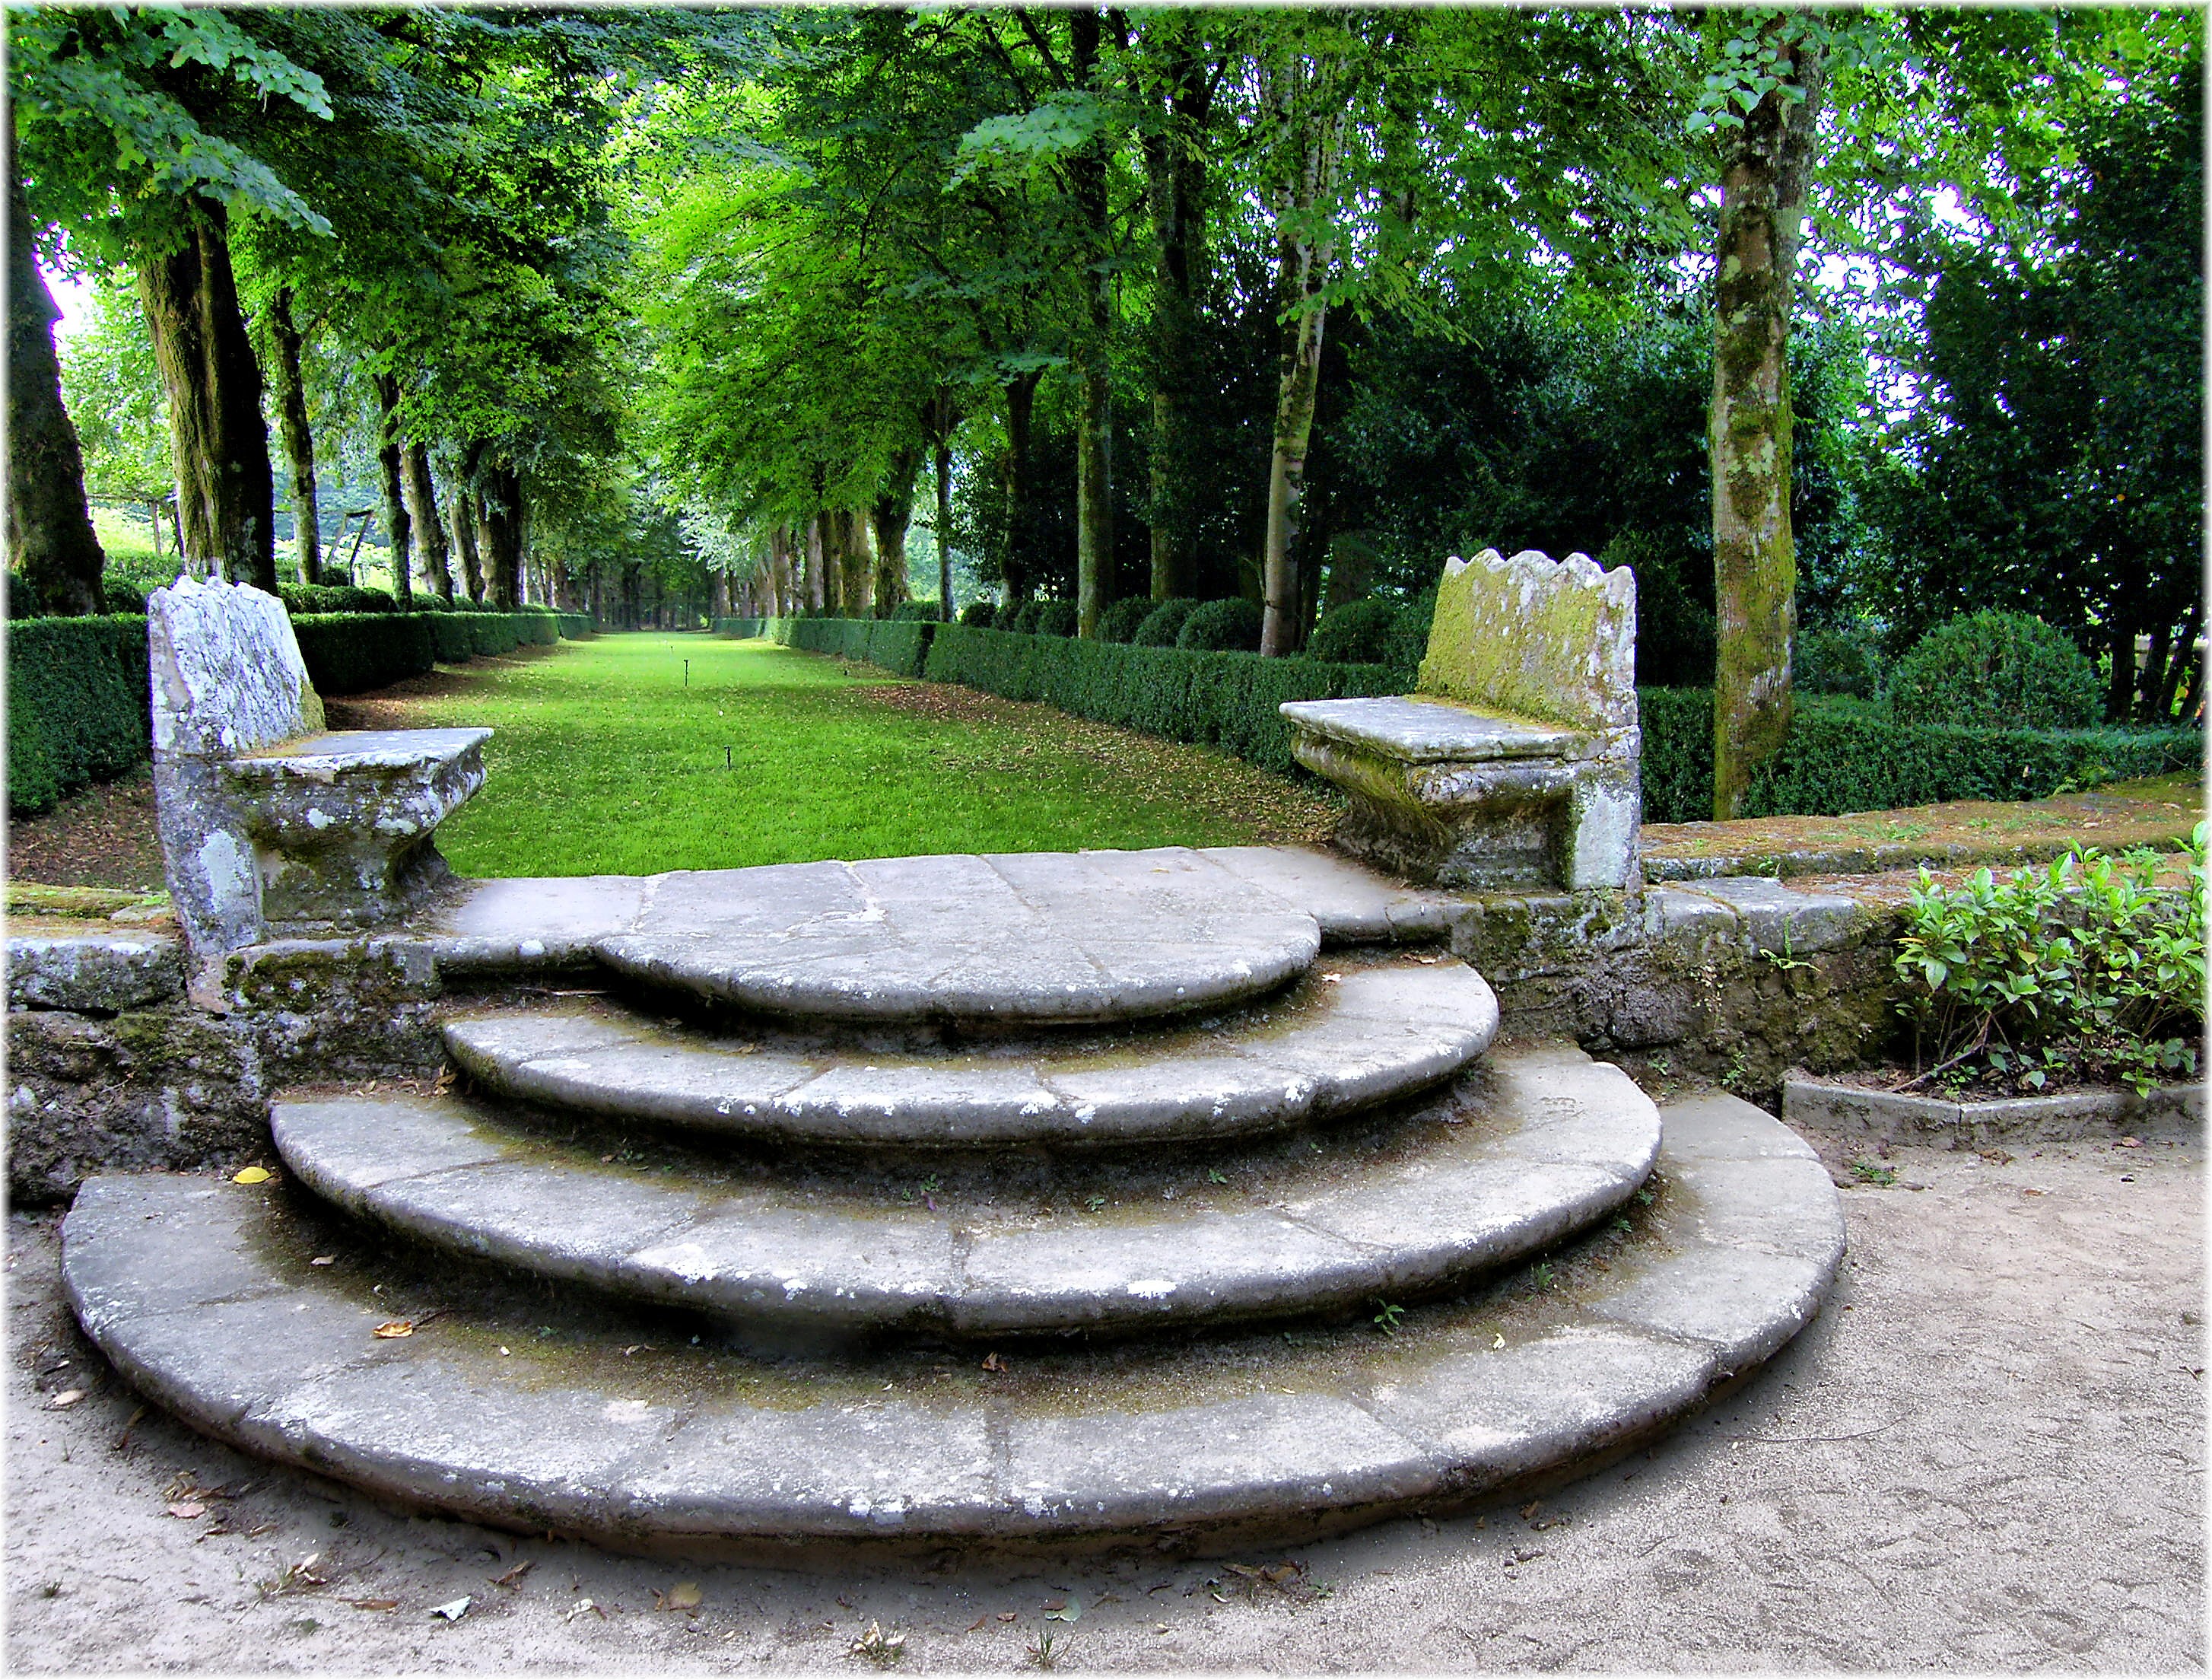
lawn, walkway, europe, backyard, garden, spain, landscaping, reflections, reflejos, europa, agua, galicia, piedra, pontevedra, estate, pedra, yard, water feature, espana, galiza, auga, reflexos, palacios, pazos, provincia, outdoor structure, landscape architect